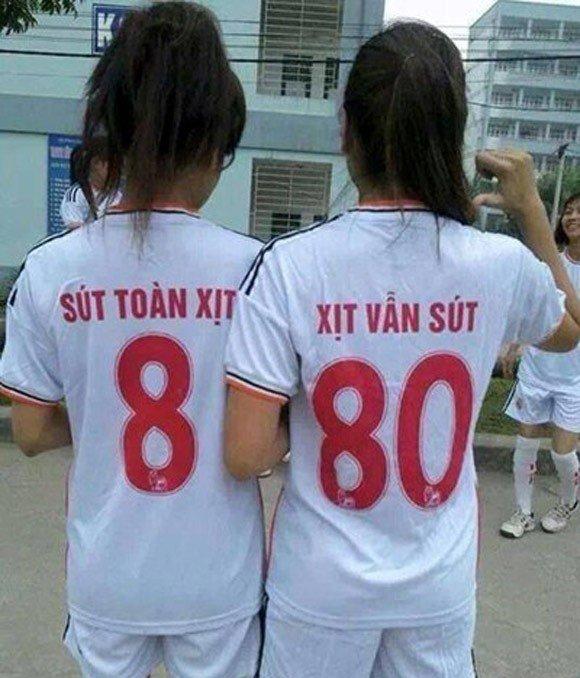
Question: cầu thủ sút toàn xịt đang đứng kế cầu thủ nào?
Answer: cầu thủ sút toàn xịt đang đứng kế cầu thủ xịt vẫn sút